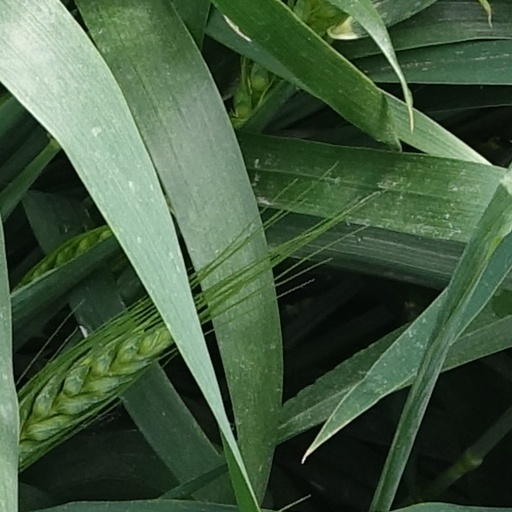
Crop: wheat